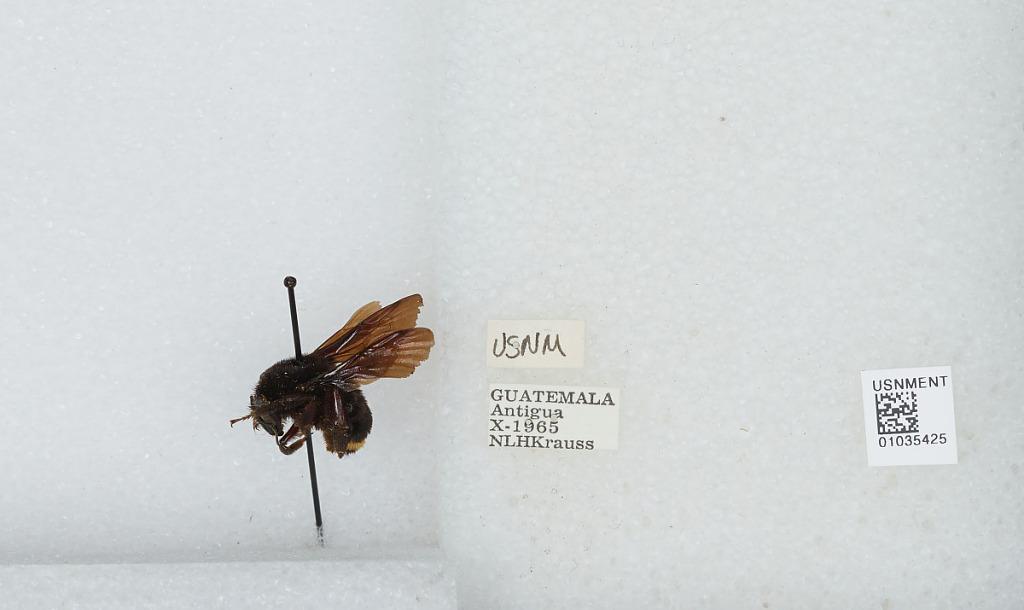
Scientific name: Bombus (Pyrobombus) mixtus Cresson
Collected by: N. Krauss
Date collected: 1965-10-
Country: Guatemala
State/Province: Sacatepéquez
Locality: Antigua